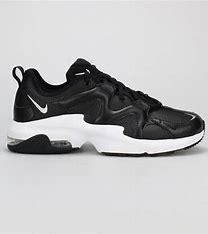
Brand: Nike
Model: Air Max Graviton